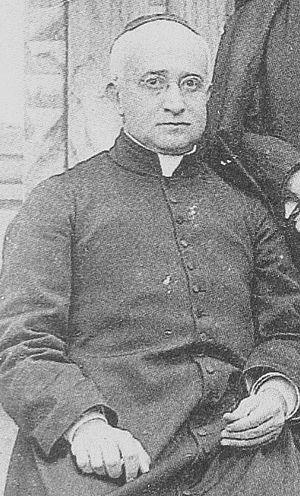
José Maria de Yermo y Parres est un prêtre mexicain, membre de la Congrégation de la Mission et fondateur des servantes du Sacré-Cœur de Jésus et des Pauvres. Il est vénéré saint par l'Église catholique.
Cette liste de saints concerne les saints, bienheureux, et vénérables reconnus comme tels par l'Église catholique, ayant vécu au XXᵉ siècle. Sur cette période, l'Église a donné comme modèles évangéliques 152 saints et 2 038 bienheureux.